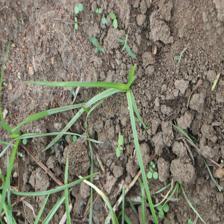
Label: Grass